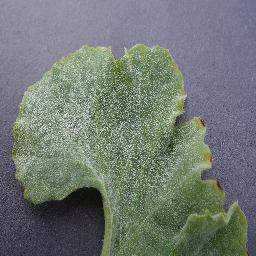
Label: Squash___Powdery_mildew